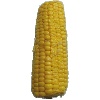
Label: Corn 1